Warm Ghost

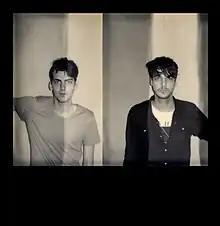
Warm Ghost - Daniel Lewis ( L ) - Paul Duncan ( R )

Warm Ghost is an electronic experimental pop group based out of Brooklyn, New York, specializing in ambient synth pop. Formed by singer / multi-instrumentalist Paul Duncan, Warm Ghost became a duo with Daniel Lewis in 2011. The group pairs spacious synthesizers with skittering, electronic beats, creating a textural sound that is highly eclectic. Their recordings have drawn comparisons to numerous genres and groups, including Autechre, Depeche Mode, Fennesz, Orchestral Manoeuvres in the Dark, and Cluster. Paul Duncan has said that Arthur Russell is an influence on Warm Ghost.